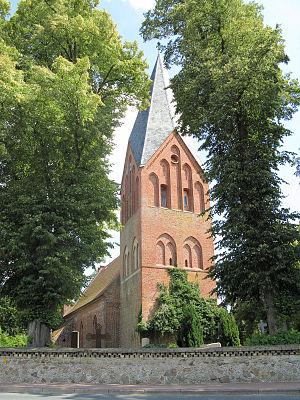
Jabel est une municipalité allemande située dans le land de Mecklembourg-Poméranie-Occidentale et l'Arrondissement du Plateau des lacs mecklembourgeois.